Irish Gothic literature

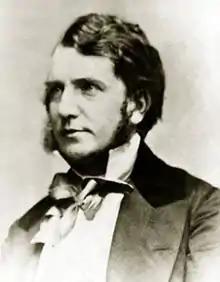
Sheridan Le Fanu

Sheridan Le Fanu (1814–1873) was a leading writer of ghost stories in the Victorian era. The son of a Dean of the Church of Ireland, as a teenager he experienced first-hand the disturbances of the Tithe War, a protest against the policy of enforcing tithes on the Roman Catholic majority for the upkeep of the Church of Ireland.